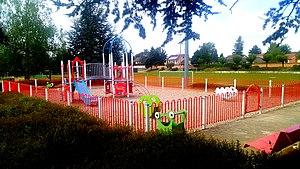
espace jeux pour enfants
Serpaize est une commune française située dans le département de l'Isère, en région Auvergne-Rhône-Alpes.